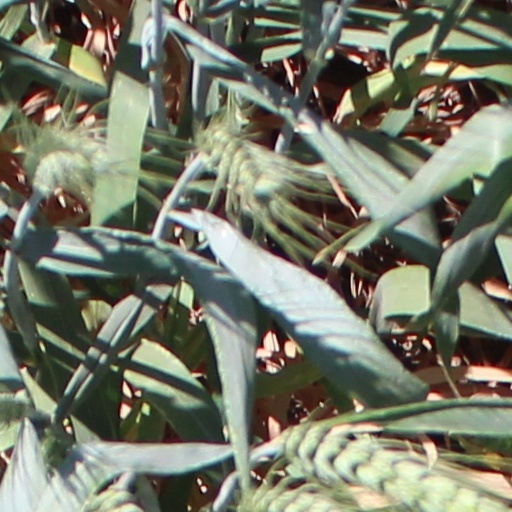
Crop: wheat